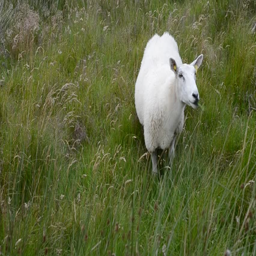
grazing sheep on a natural lawn